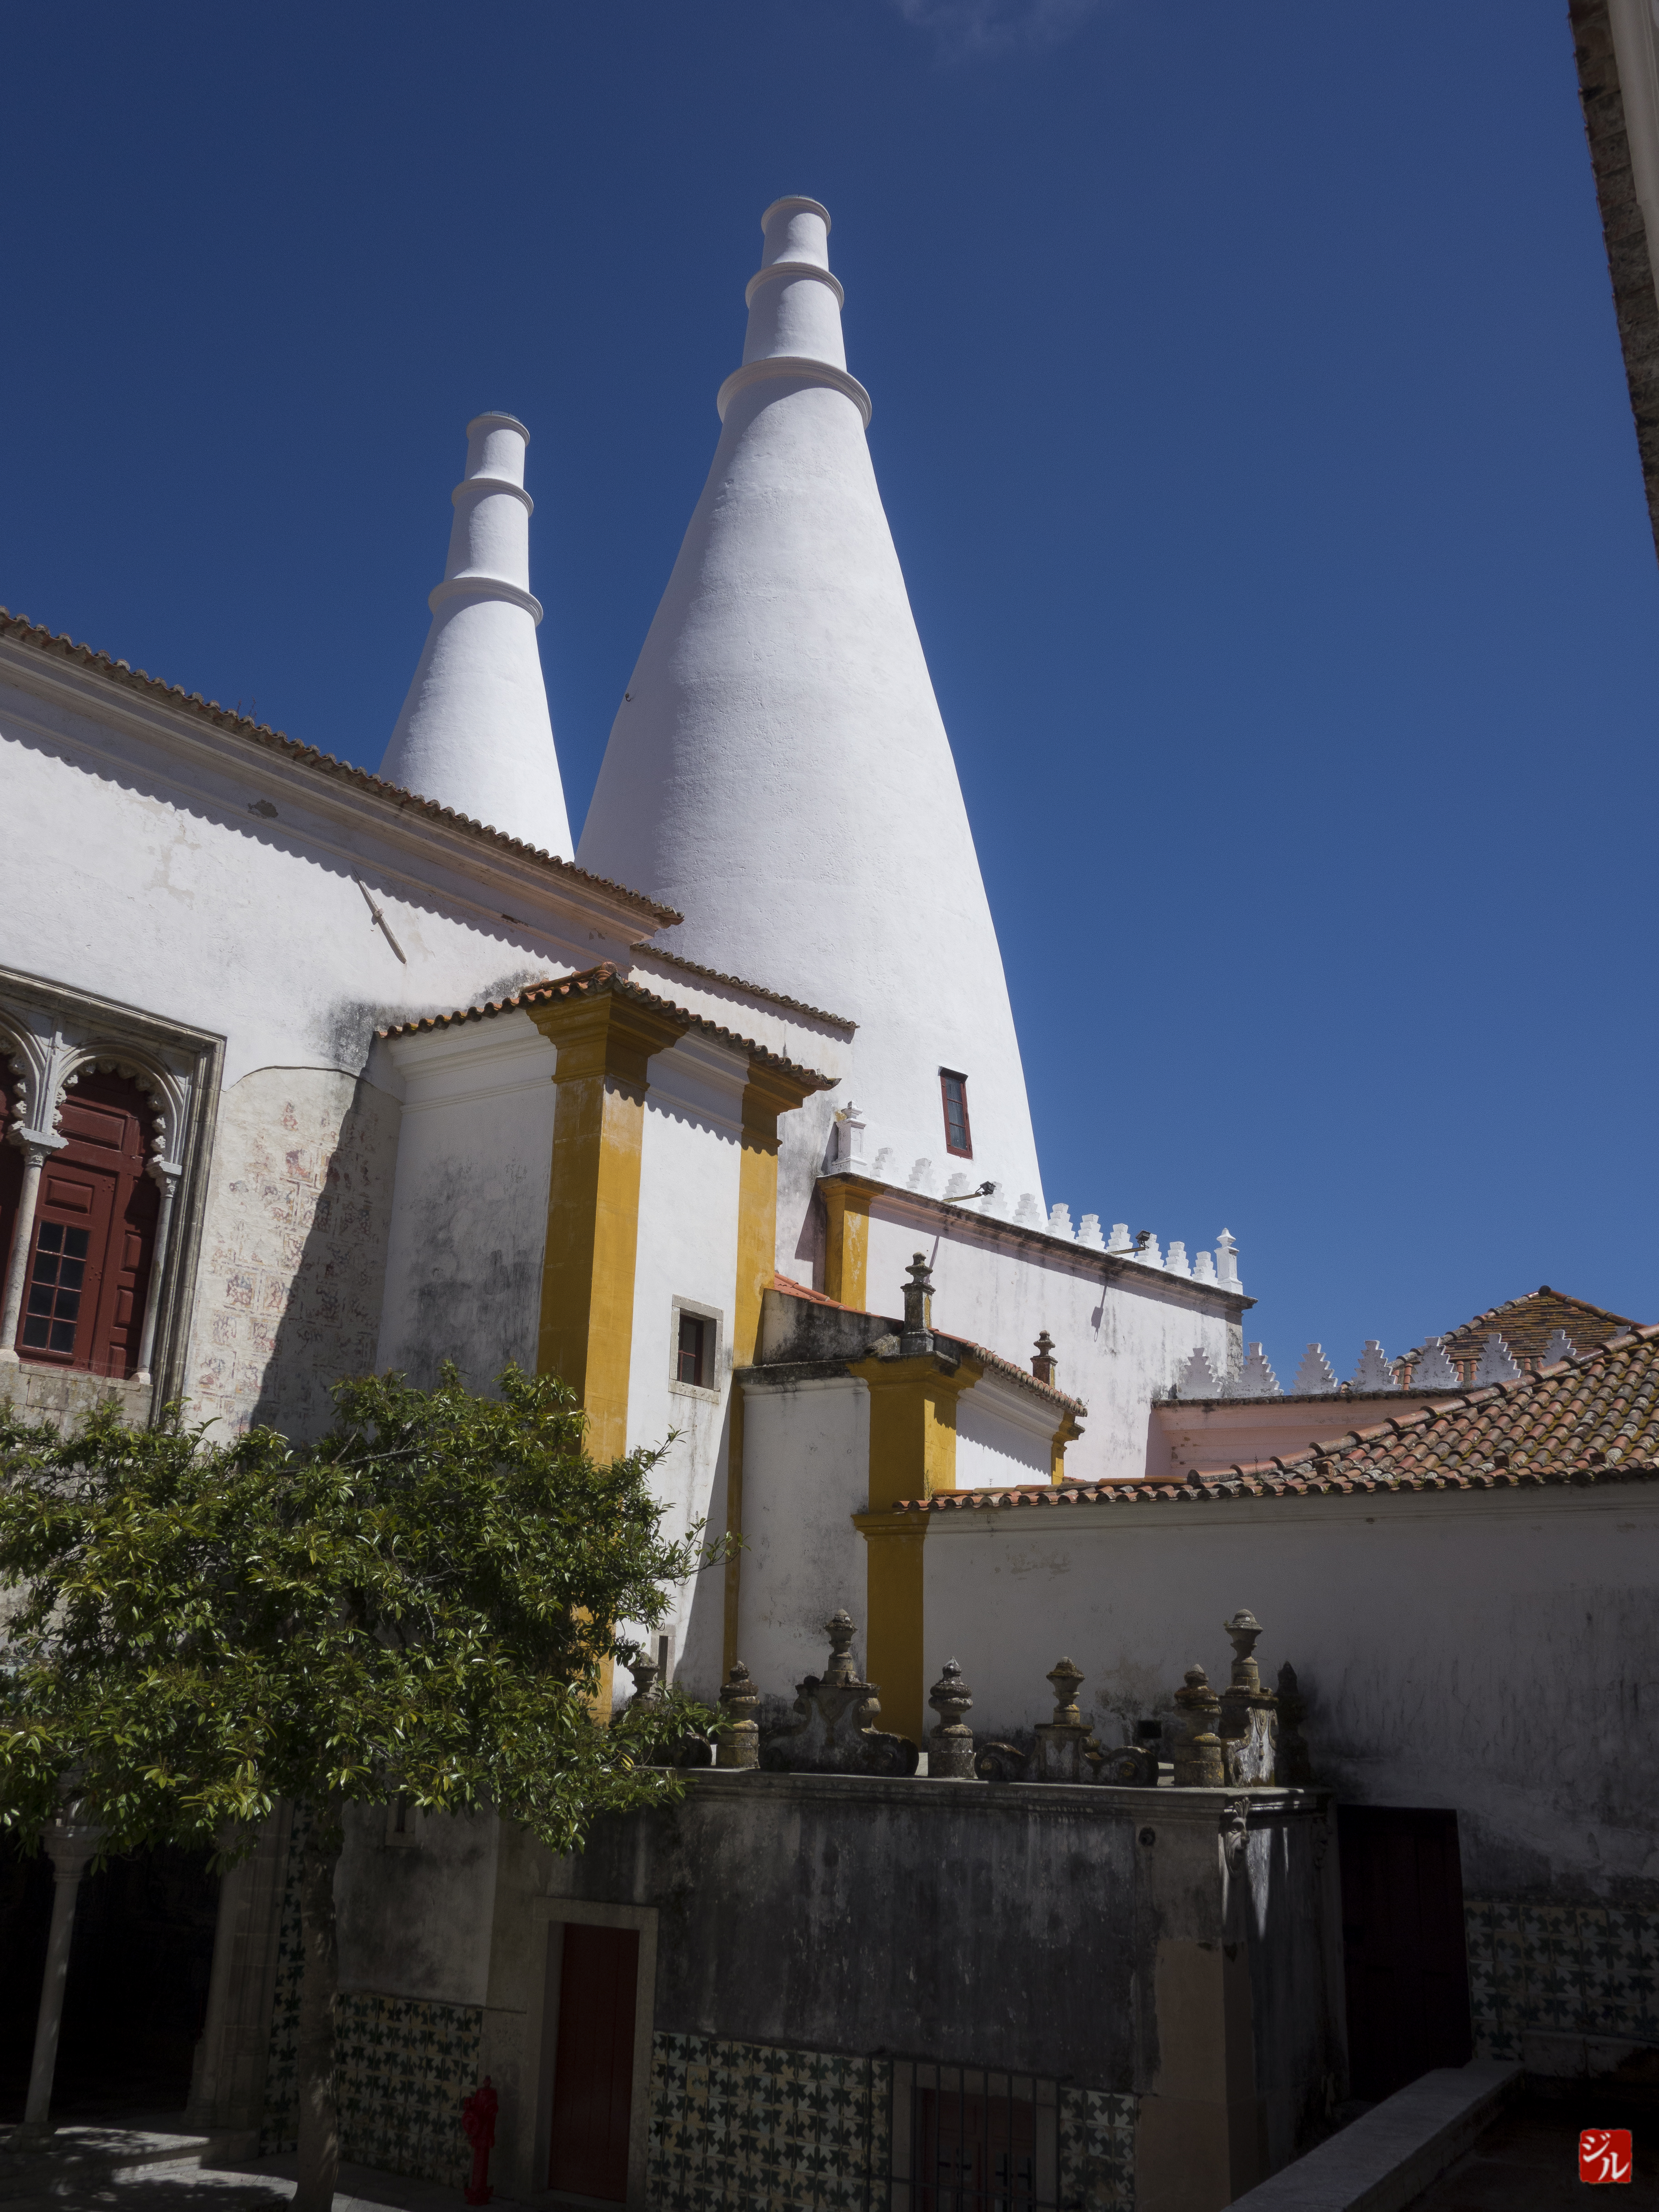
building, landmark, church, chapel, place of worship, mosque